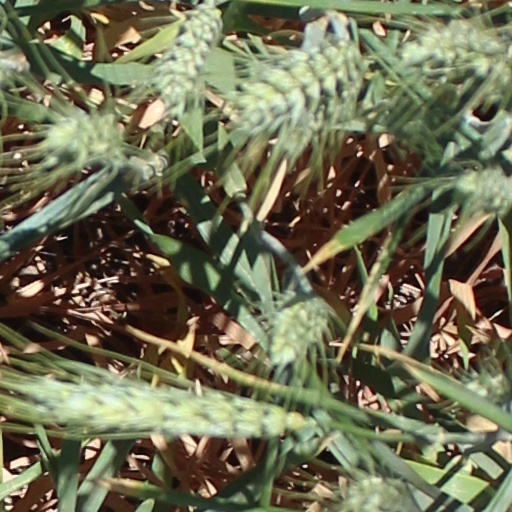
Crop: wheat